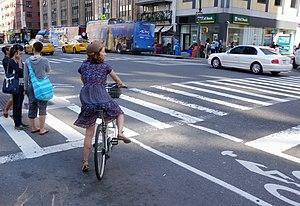
La 50ᵉ Rue est une rue de l'arrondissement de Manhattan, à New York, entre la Douzième Avenue et Beekman Place.